Søren Kierkegaard

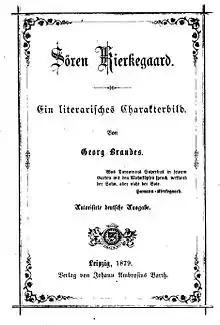
1879 German edition of Brandes' biography about Søren Kierkegaard

Before the tenth issue of his periodical "The Moment" could be published, Kierkegaard collapsed on the street. He stayed in the hospital for over a month and refused communion. At that time he regarded pastors as mere political officials, a niche in society who were clearly not representative of the divine. He told Emil Boesen, a friend since childhood, who kept a record of his conversations with Kierkegaard, that his life had been one of immense suffering, which may have seemed like vanity to others, but he did not think it so.